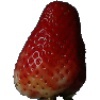
Label: Strawberry 1